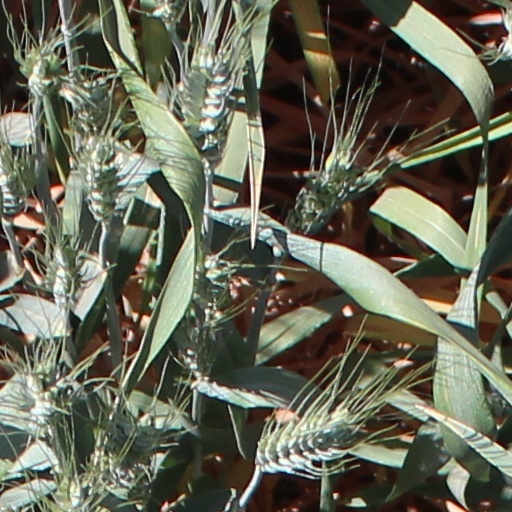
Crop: wheat